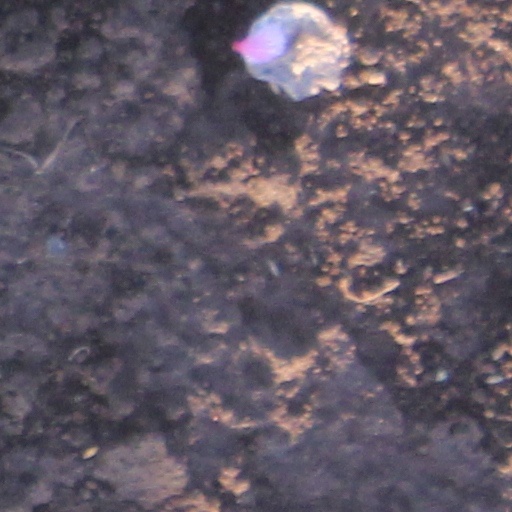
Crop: wheat